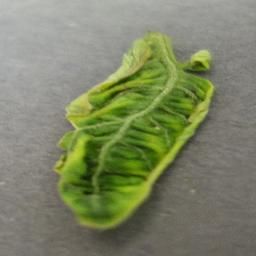
Label: Tomato___Tomato_Yellow_Leaf_Curl_Virus